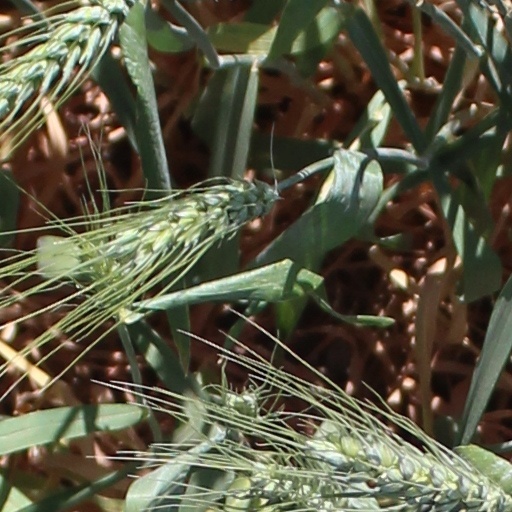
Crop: wheat